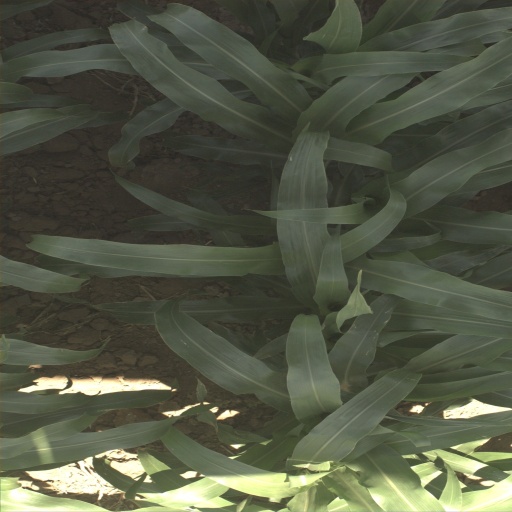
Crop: sorghum